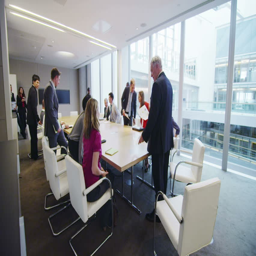
diverse business team in boardroom meeting in a large modern office building